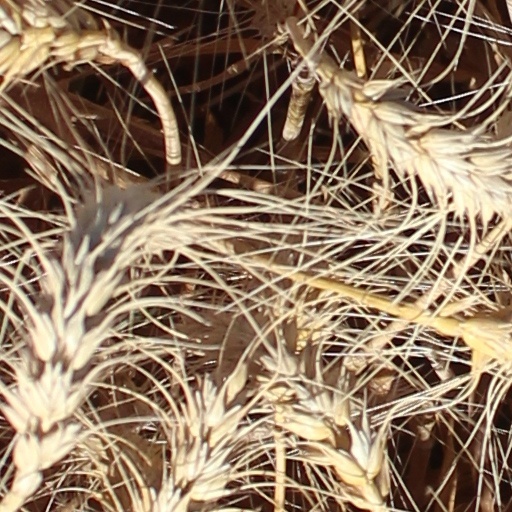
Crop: wheat